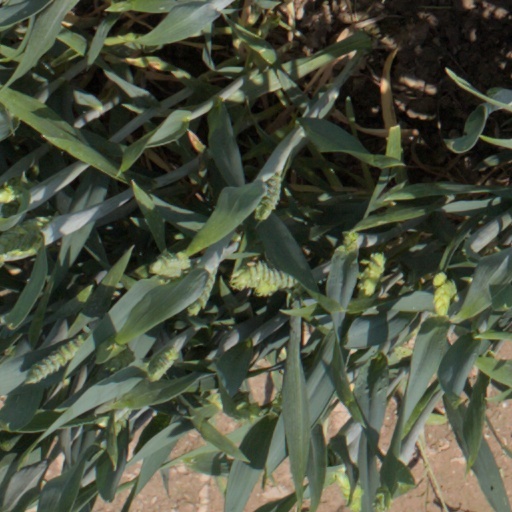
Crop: wheat